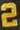
Number: 2